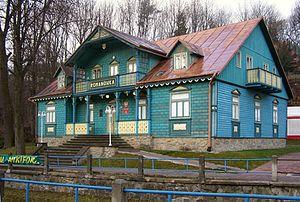
Nikifor Krynicki, de son vrai nom Epifaniusz Drowniak, né le 21 mai 1895 à Krynica-Zdrój, mort le 10 octobre 1968 à Folusz et inhumé à Krynica-Zdrój où un musée lui est consacré, est un peintre polonais considéré comme représentatif des peintres naïfs. Il était d'origine ruthène par sa mère et appartenait à l'ethnie Lemko.